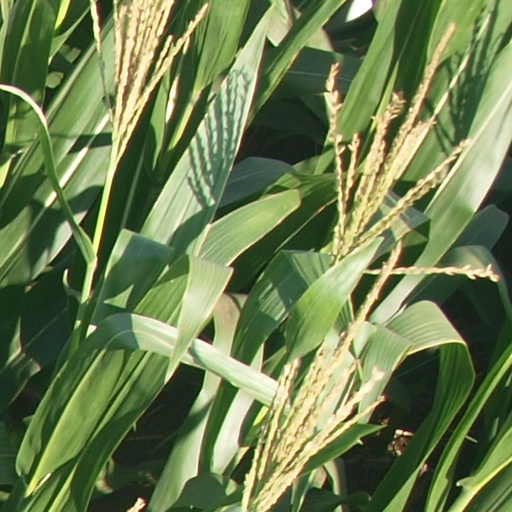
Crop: maize; corn